Boygenius

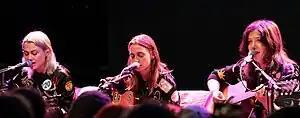
Boygenius performing in 2023. Left to right: Phoebe Bridgers, Julien Baker, and Lucy Dacus

Boygenius is an American indie rock supergroup consisting of American singer-songwriters Julien Baker, Phoebe Bridgers, and Lucy Dacus. They debuted with their self-titled EP in 2018, and then returned after a hiatus with their debut studio album, "The Record" (2023), which was both a critical and commercial success, winning the members three Grammy Awards and one Brit Award. Labeled an "instant classic" by "NME", it topped the charts in the UK, Ireland and the Netherlands, and peaked at number four on the U.S. "Billboard" 200. Their second EP, "The Rest", was released on October 13, 2023. The group is currently on hiatus.